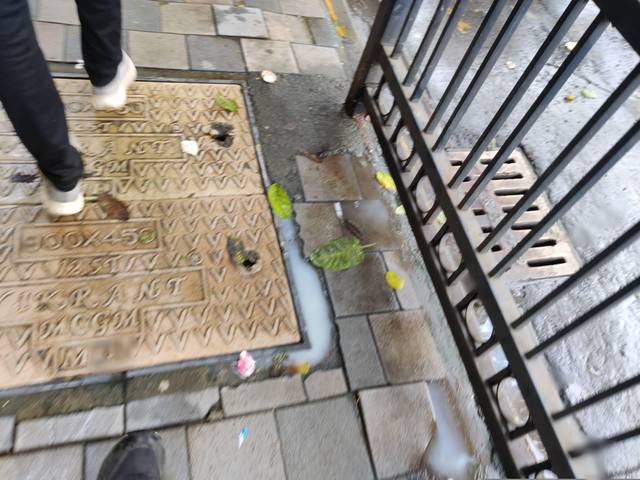
Region: India
Coordinates: 19.118, 72.845